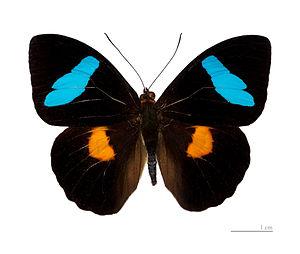
Nessaea batesii est une espèce de lépidoptères de la famille des Nymphalidae, de la sous-famille des Biblidinae, tribu des Epicaliini, du genre Nessaea.
Nessaea est un genre de lépidoptères de la famille des Nymphalidae et de la sous-famille des Biblidinae.